Wilhelm Heinrich Sebastian Bucholz

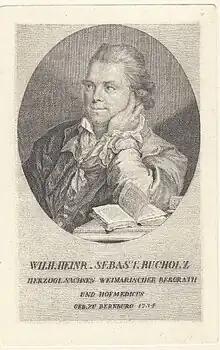
Wilhelm Heinrich Sebastian Bucholz

Wilhelm Heinrich Sebastian Bucholz (23 December 1734, Bernburg – 16 December 1798) was a German pharmacist and chemist.